Composite miniature painting

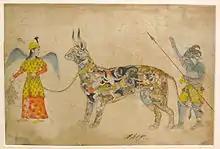
A "pari" (fairy) holding a composite animal. 19th-century Mughal-Rajput painting from State Museum, Bhopal, Madhya Pradesh, India.

One of the main and earliest Mughal style composition showcases the head of animals growing on different natural elements such as vines. A prominent example of this is the border of Jahangir's manuscript Farahang-i-Jahangir, which is made up of vines with the head of animals. Another type of Mughal style consists of a demon or "pari" (fairy) who is sitting on the composite creature or guiding the composite figure. In this case, the composite is generally composed of animals and human figures devouring each other. This style was copied in different Mughal schools such as Murshidabad, but were made in Hindu workshops. The most common composition seen in Hindu workshops was that of the composite camel.